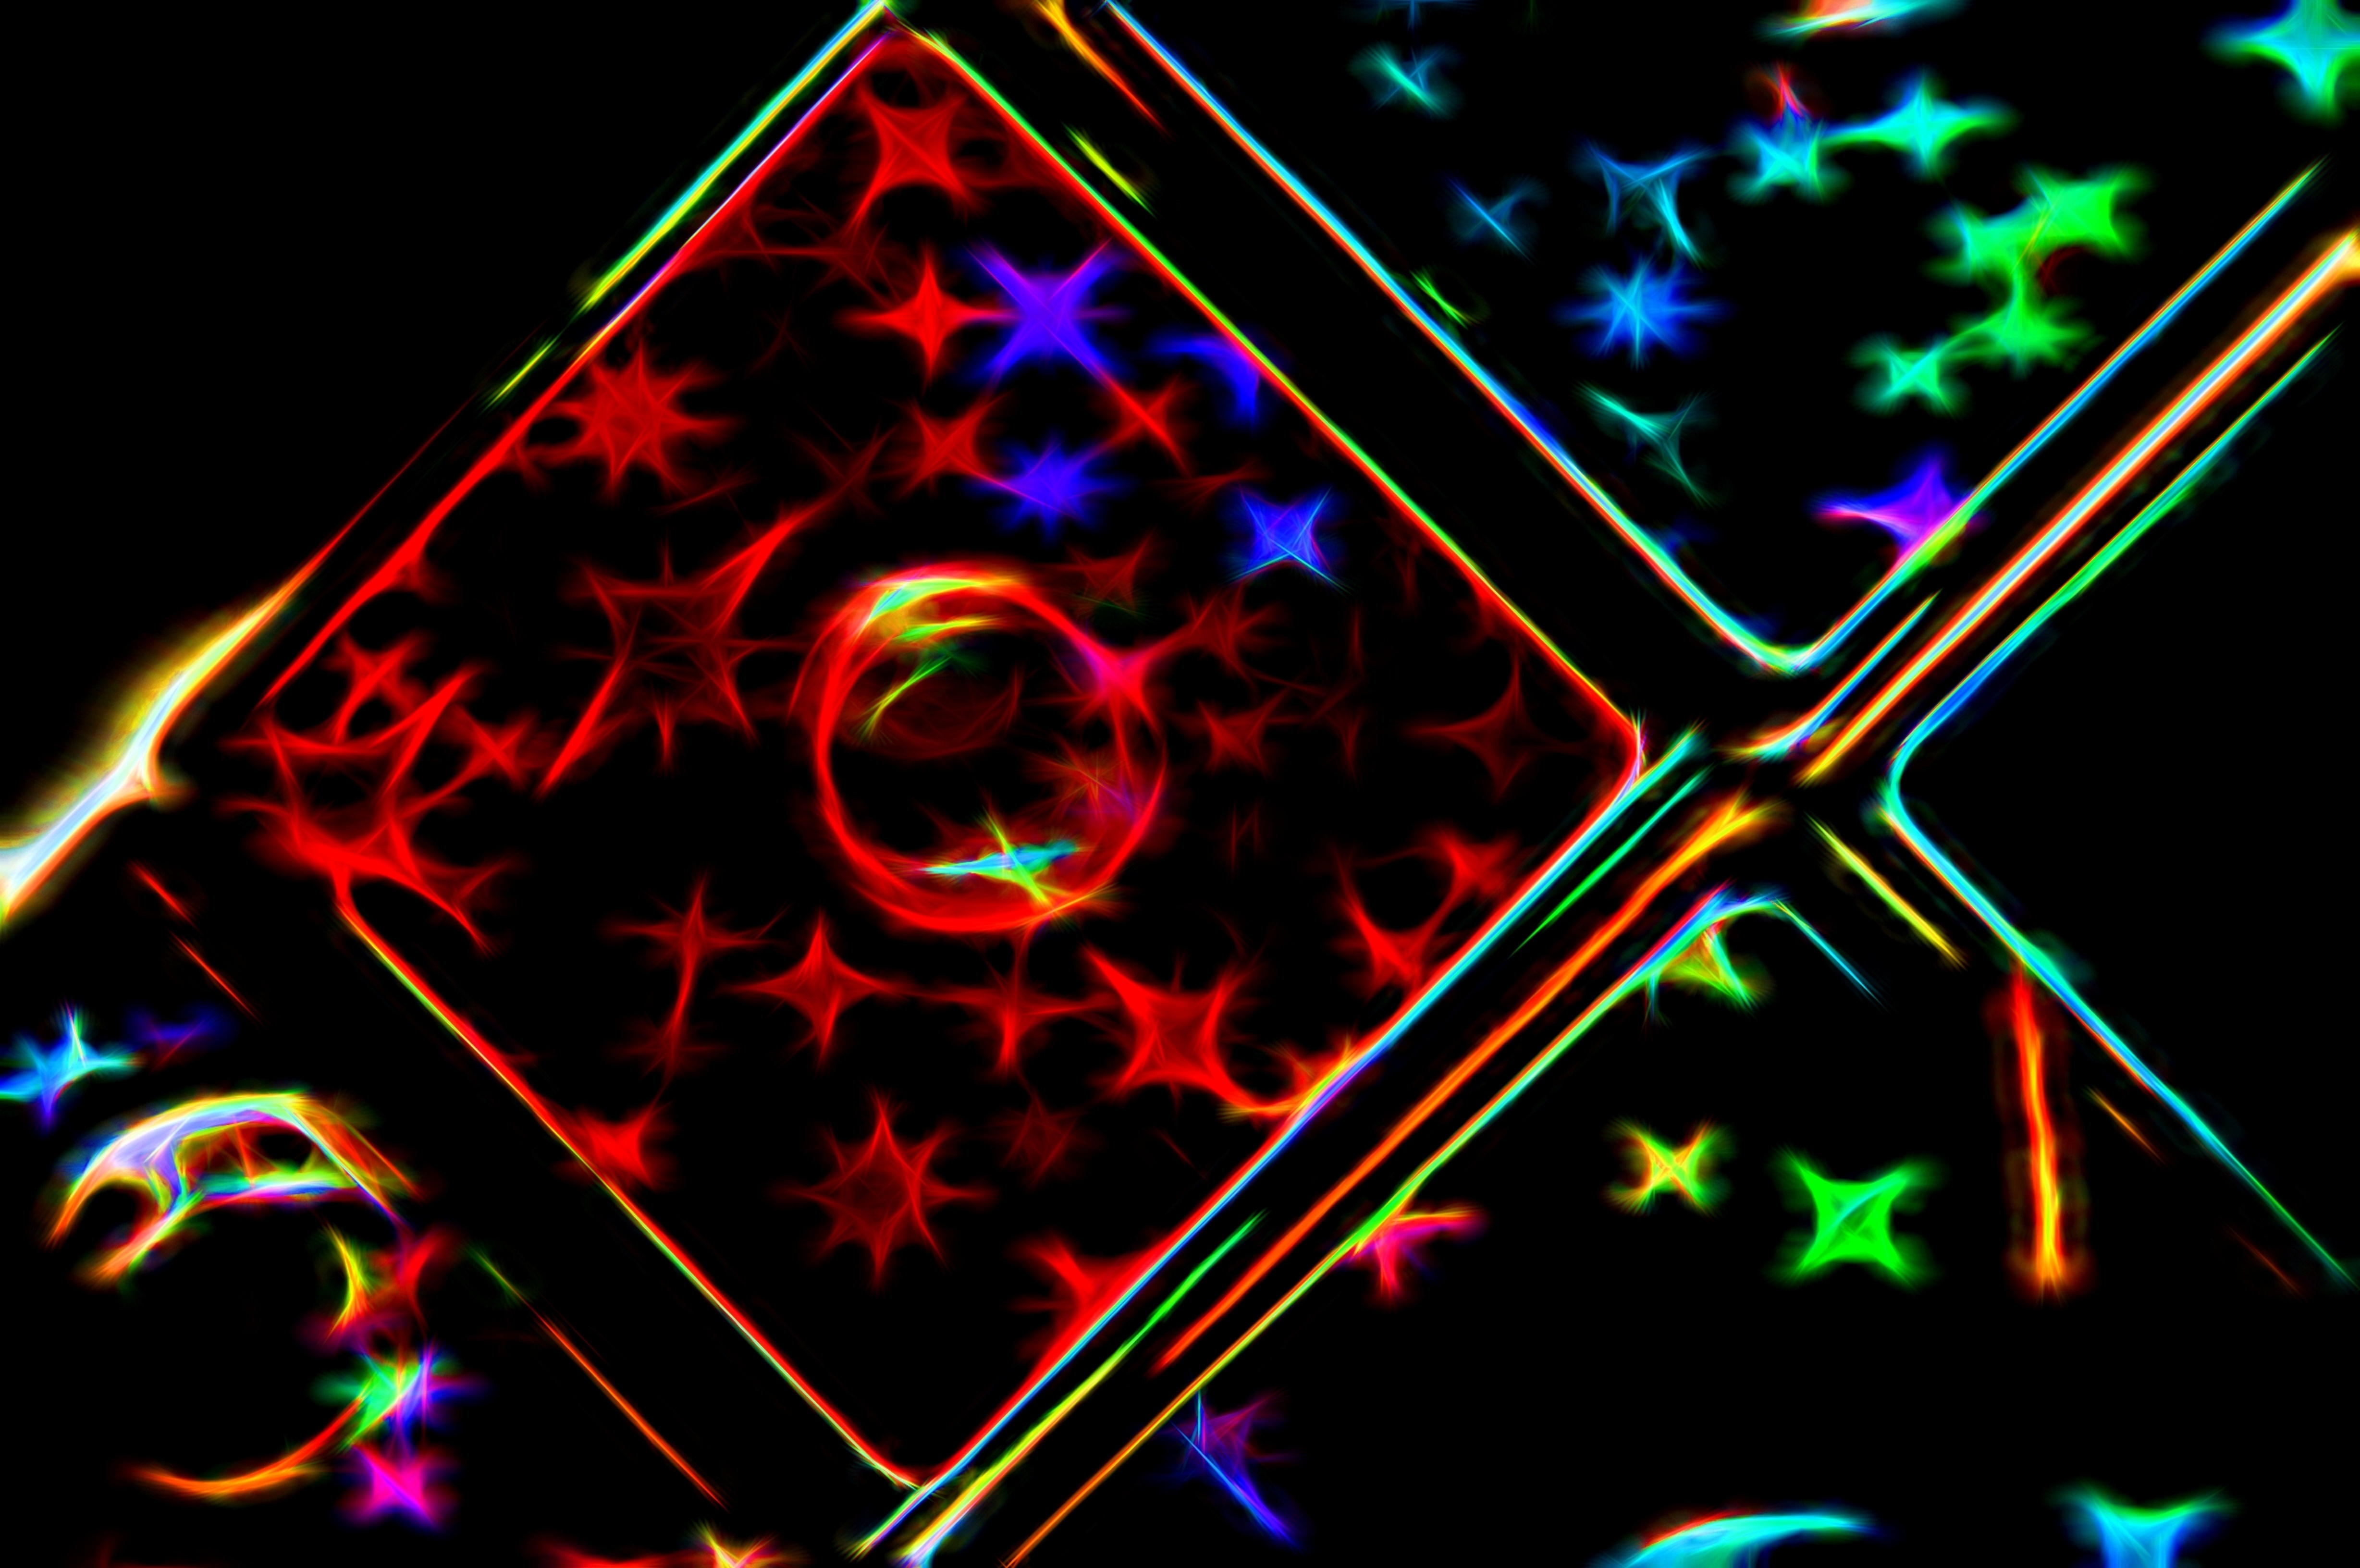
creative, light, abstract, glowing, texture, decoration, pattern, line, red, shine, color, glow, blue, black, colorful, explosion, circle, neon, glitter, festive, futuristic, energy, illuminated, sparkle, font, flash, flare, background, design, vivid, stars, bright, symmetry, fantasy, magic, organ, vibrant, brilliant, shiny, shape, magical, backdrop, effect, burst, luminosity, screenshot, christmas lights, computer wallpaper, psychedelic art, fractal art